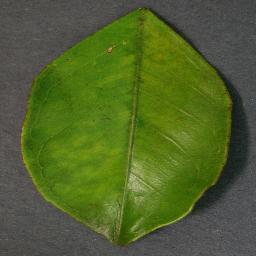
Label: Orange___Haunglongbing_(Citrus_greening)